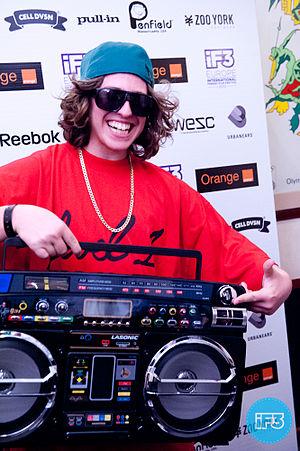
Henrik Harlaut, skieur suédois, présent sur l'édition Europe de l'iF3 2011, et nominé notamment pour la Meilleure Performance Européenne dans ""Black Out"""
Henrik Harlaut est un skieur acrobatique suédois.